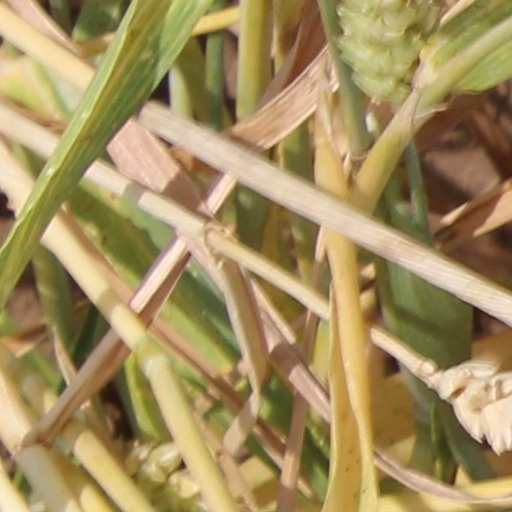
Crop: wheat